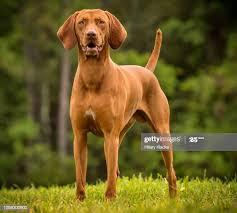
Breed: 210-n000048-vizsla